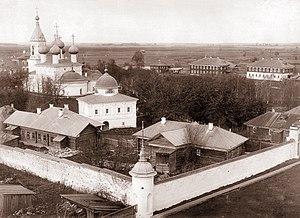
Le monastère Gorne-Ouspenski ou Ouspenski-Gorni ou encore Monastère Gorni est un monastère de femmes situé à Vologda crée en 1590 et fermé en 1924. Il est situé dans la partie historique de la ville appelée Verkhni Possad, entre les rues Zavrajskaïa, Bourmaginykh et Mokhova. Certains bâtiments du monastère sont préservés et restaurés, d'autres ne subsistent que partiellement et certains ont été complètement détruits. L'ensemble est protégé comme édifice architectural historique.